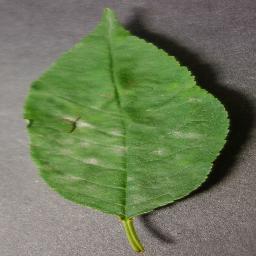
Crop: cherry
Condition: (including_sour)_powdery_mildew